Leighton Meester

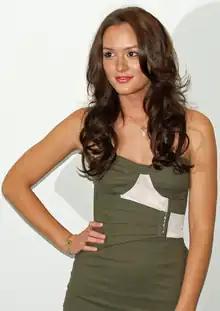
Meester at the premiere of "Killer Movie" at Tribeca Film Festival in 2008

Meester made her acting debut in 1999 as a murder victim's friend, Alyssa Turner, on an episode of "Law & Order". Following this, she made her film debut as Elisha Springfield in "Hangman's Curse" (2003), based on the bestselling book by Frank Peretti. She had a series regular role in "Tarzan", which aired for only eight episodes. A recurring role in "Entourage" as Justine Chapin and "Veronica Mars" as Carrie Bishop followed in 2004 and 2005. Meester booked guest roles in the series "Crossing Jordan", "8 Simple Rules", "7th Heaven" and "24". She was cast as series regular in "Surface" as Savannah Barnett.